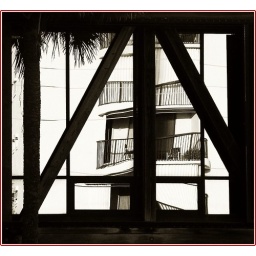
Reflections in an office window